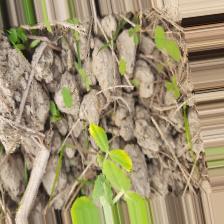
Label: Normal